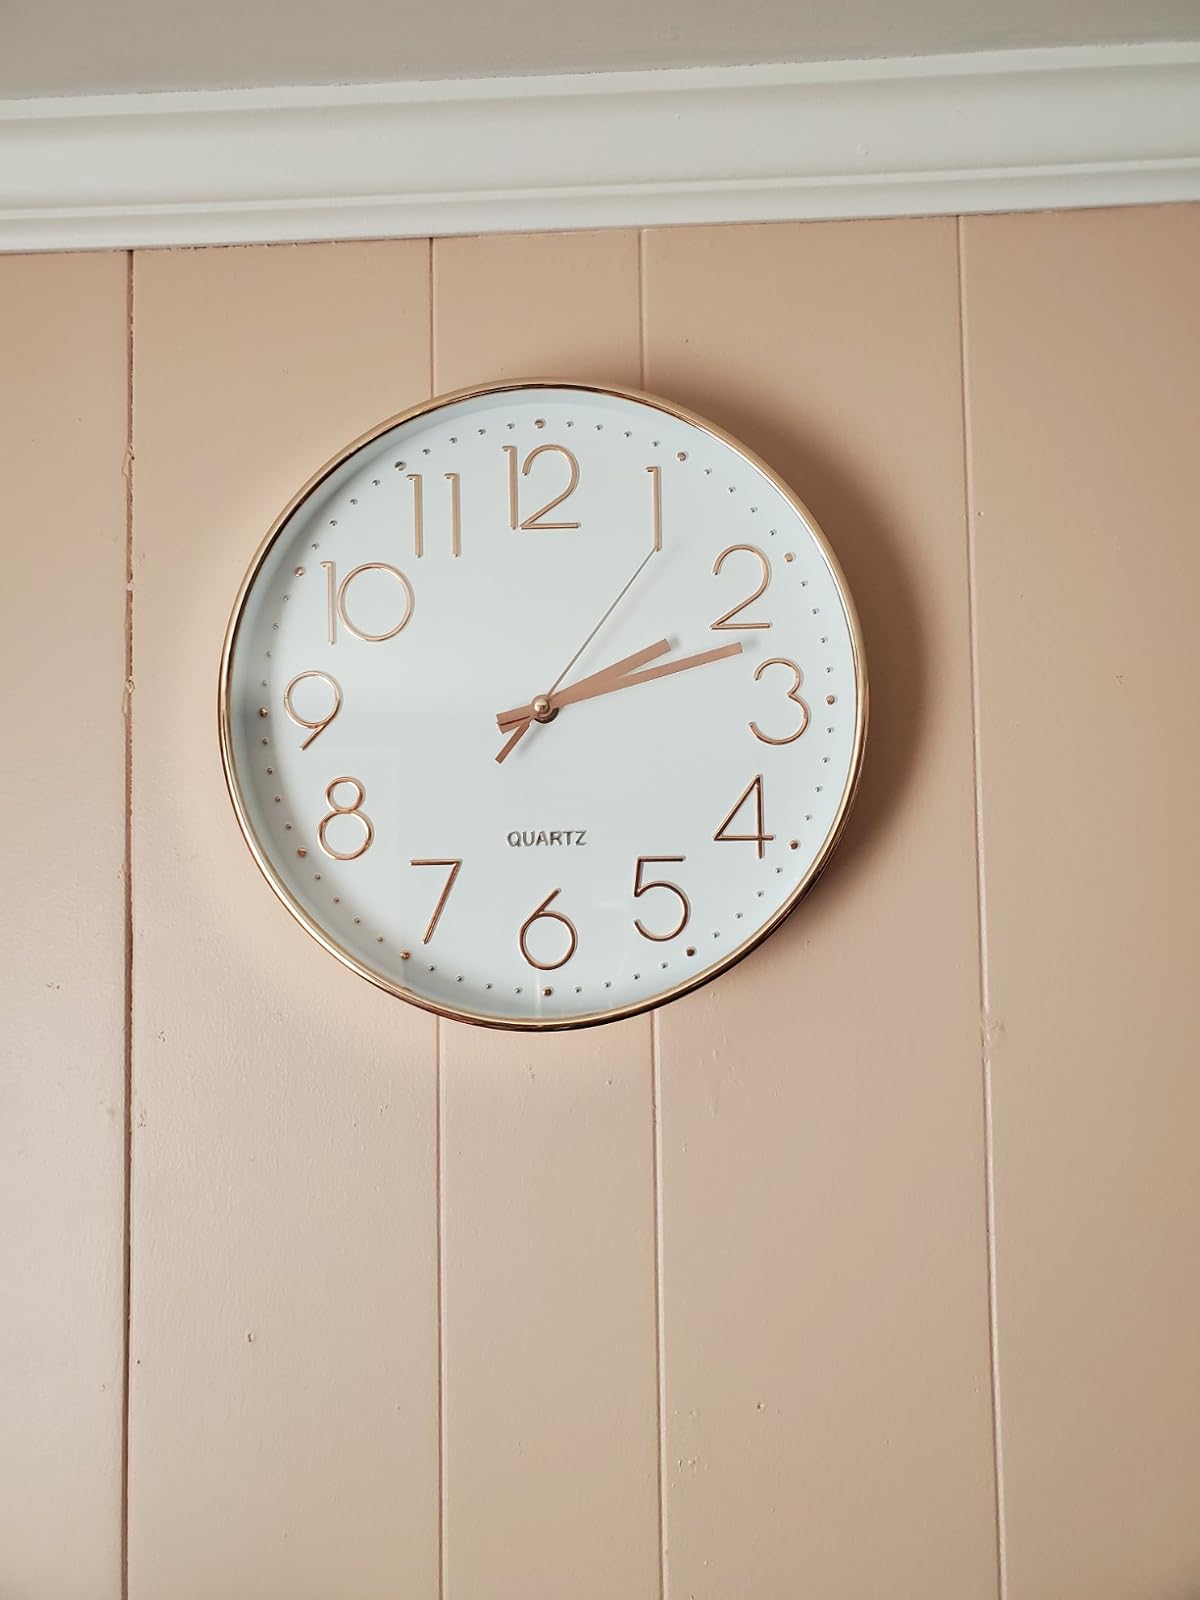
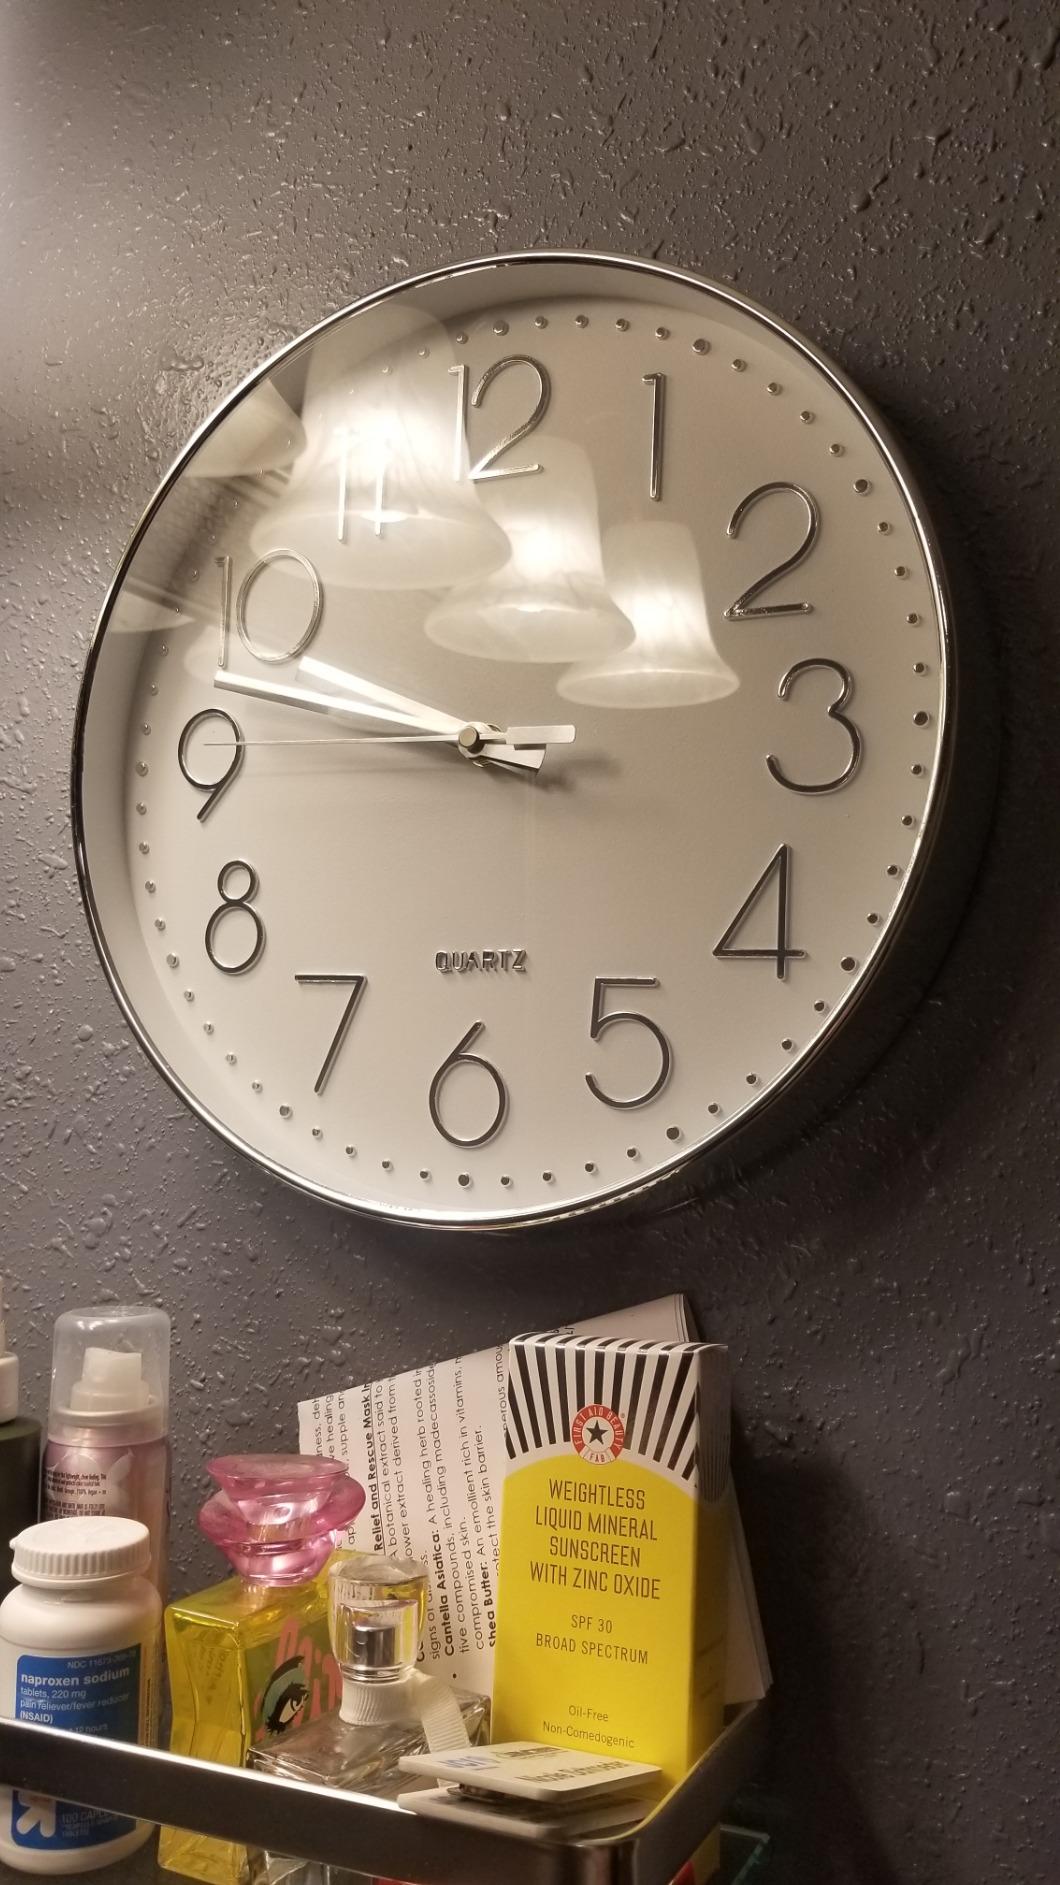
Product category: clock
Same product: no